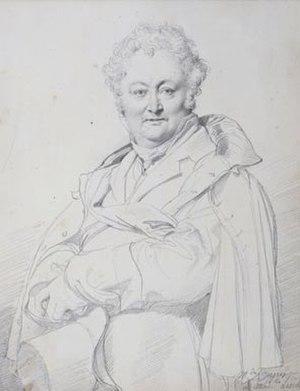
Le néo-classicisme est à la fois un mouvement artistique, et une période stylistique qui émerge vers 1750 dans l'Europe des Lumières, contemporain et consécutif de la vogue du Grand Tour. Son apogée se situe vers 1780 jusqu'à 1800 et le déclin de son influence s'amorce vers 1810 avec la concurrence du romantisme. Le mouvement, né à Rome au moment où l'on redécouvre Pompéi et Herculanum, se diffuse en Europe et aux États-Unis par l'intermédiaire des écrits de théoriciens dont le principal représentant est l'archéologue et historien d'art Johann Joachim Winckelmann. Celui-ci préconise un retour à la « vertu », à la simplicité et au goût de l'épure de l'antique après le baroque et surtout ce que les promoteurs du retour à l'antique considèrent comme les excès foisonnants et frivoles du rococo de la période précédente. Cette expression nouvelle d'un style ancien souhaite rallier tous les arts à ce qu'on appela alors « le vrai style ».